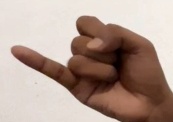
ASL sign: J